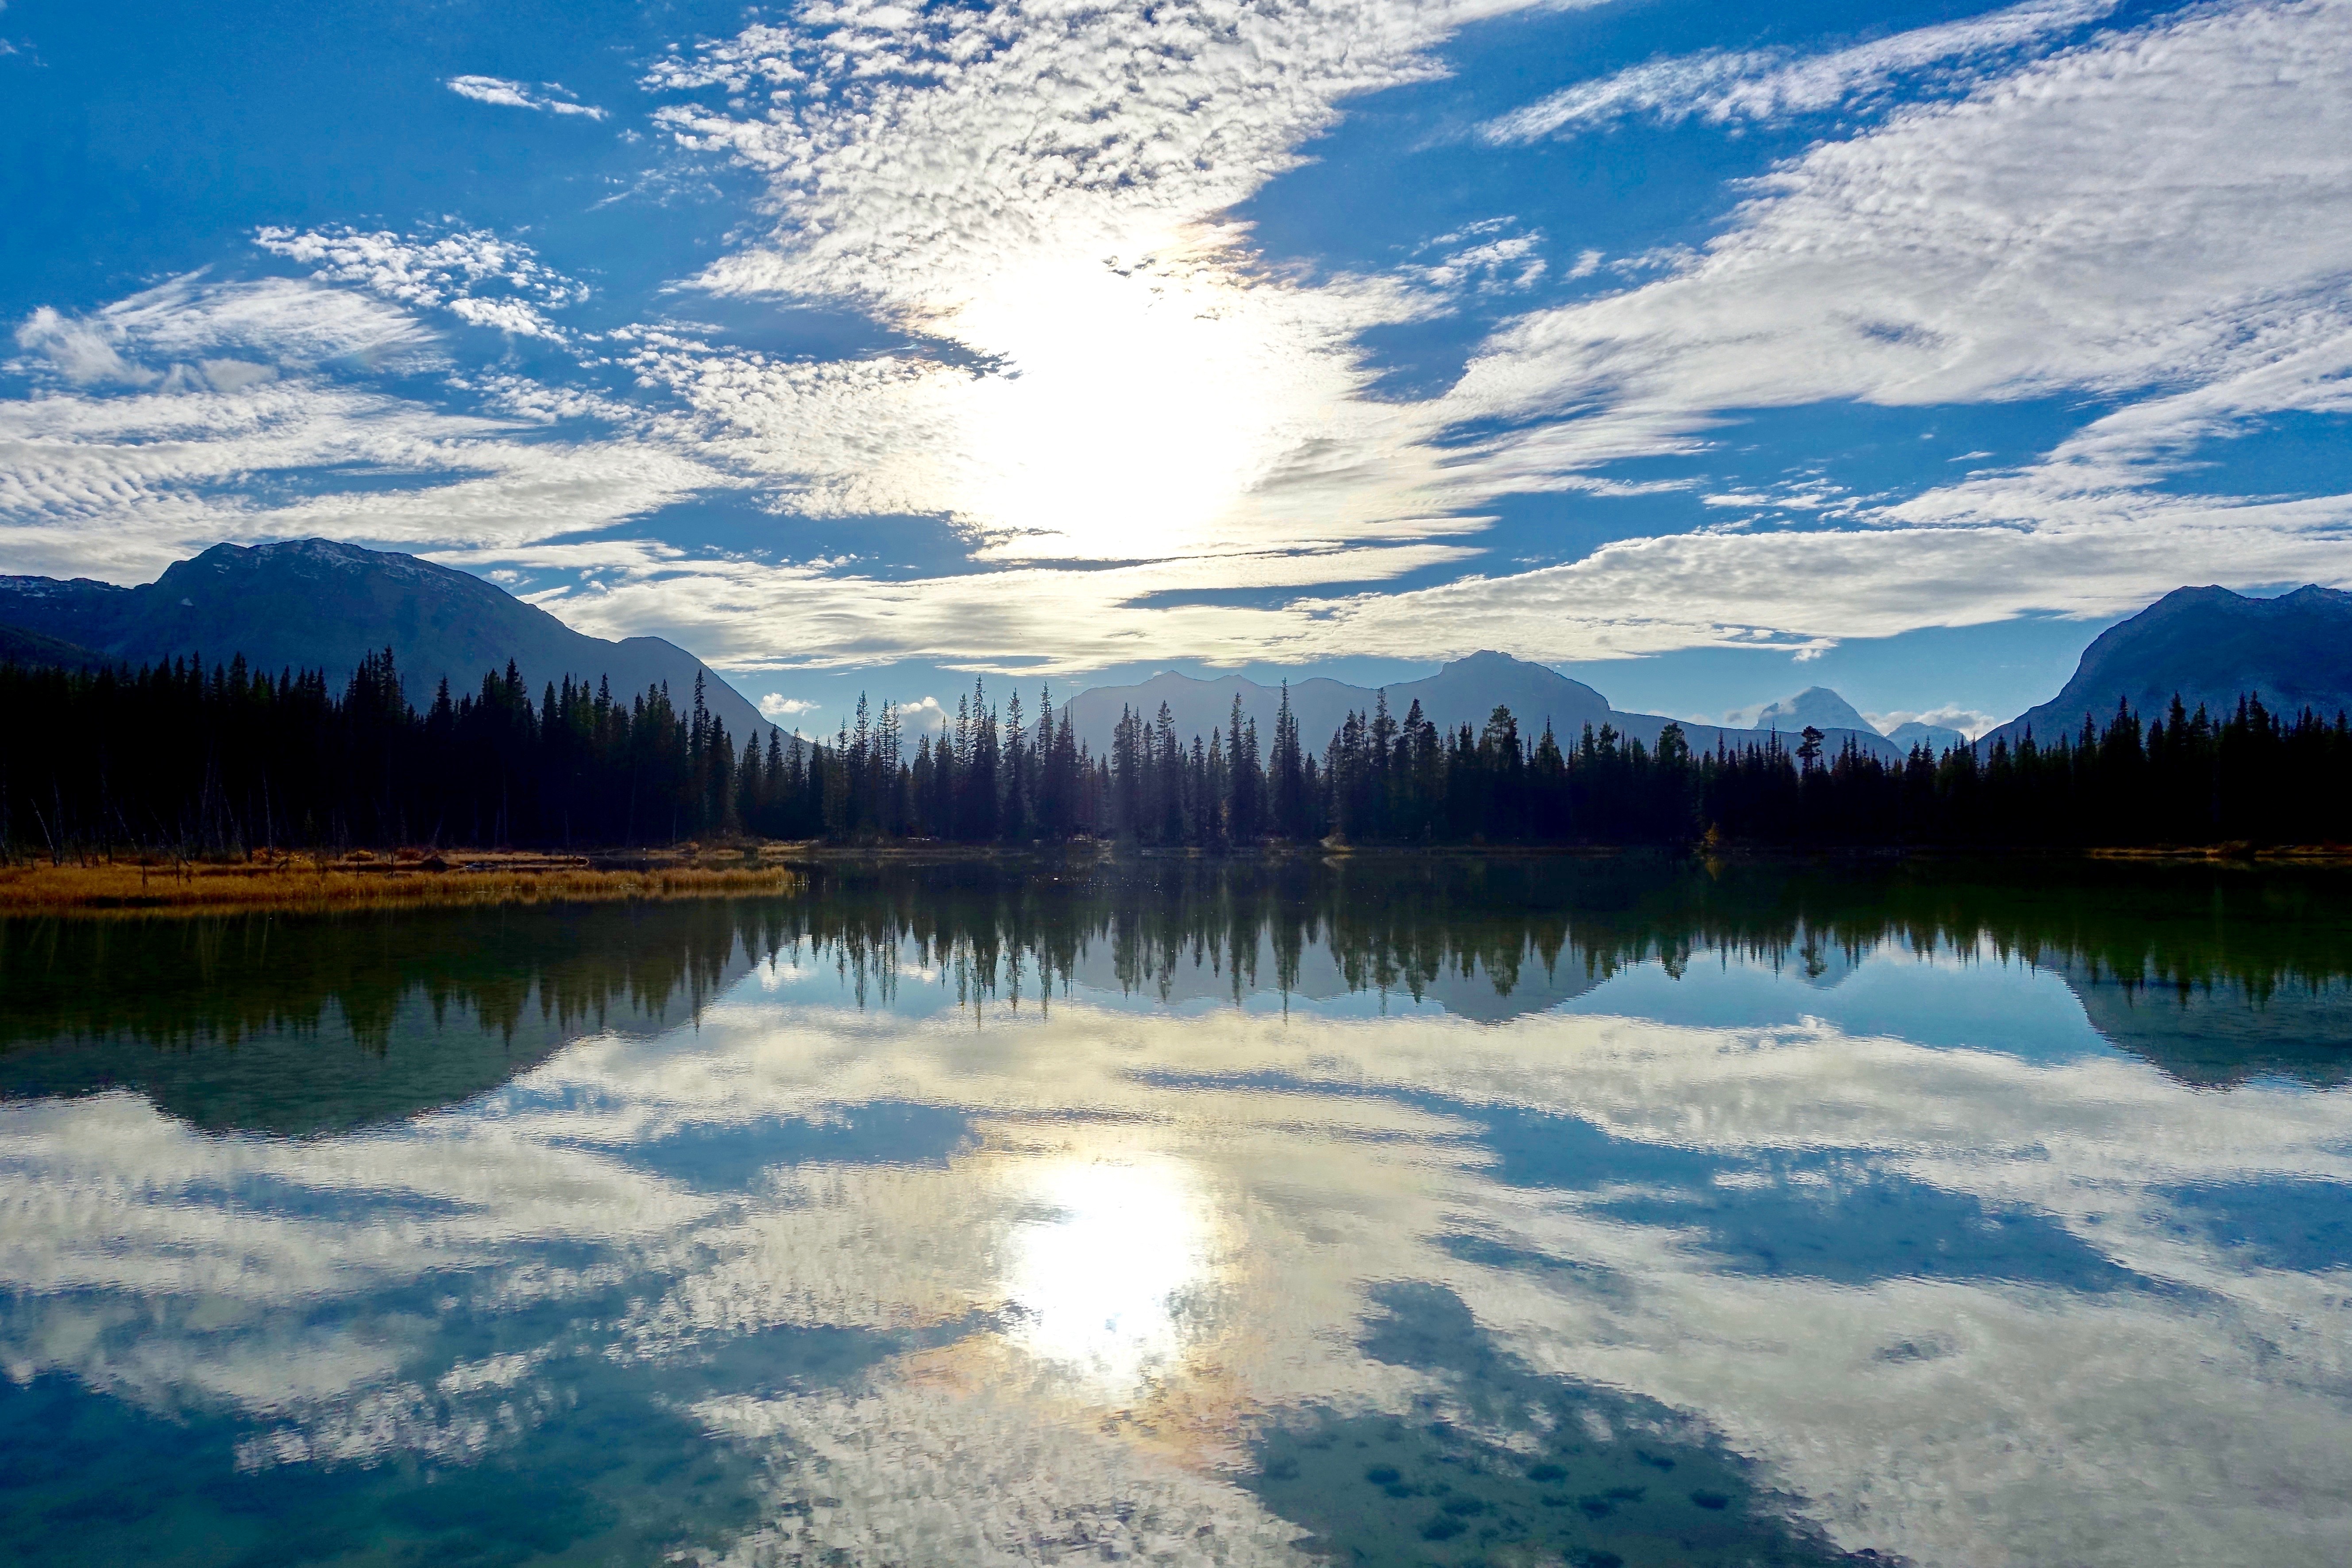
landscape, tree, water, nature, horizon, wilderness, mountain, winter, cloud, sky, sunlight, morning, lake, dawn, atmosphere, river, mountain range, daytime, environment, evening, reflection, tranquil, peaceful, natural, scenery, cumulus, calm, reservoir, highland, healthy, national park, bank, alps, bright, fell, loch, phenomenon, tarn, meteorological phenomenon, computer wallpaper, water resources, mount scenery